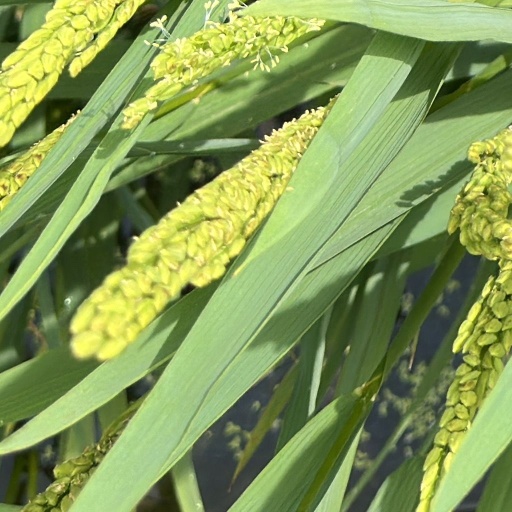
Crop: rice